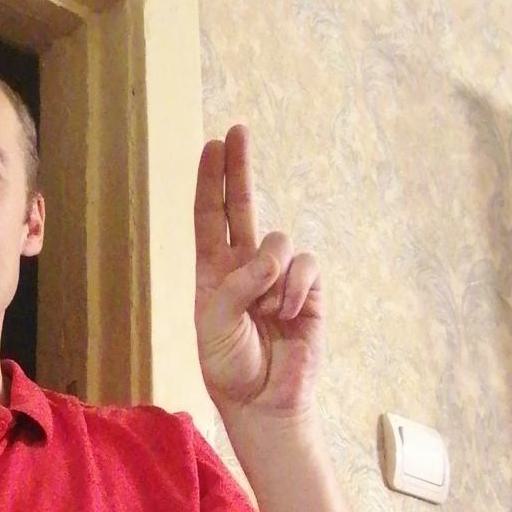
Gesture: two_up